Environmental issues in Southern Africa

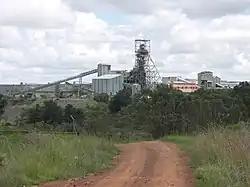
South Africa-Cullinan Premier Mine

Coal mining is one of Southern Africa's main energy source, but it holds a huge negative impact on the land's water, air and soil quality. Acid mine drainage is the result of the excess coal mining that occurs. Sulphuric Acid is released from coal mining, and although the generalizing process is slow, the time it takes for the acid to neutralize is equally as slow. When clean, excess water is released from the rock masses that are broken through mining, it's mixed with the sulphuric acid causing the water to become toxic. This toxic, contaminated water kills plants and animals, while also dissolving aluminum and heavy minerals found in clean water (increasing toxicity level). Although rocks which contain calcium carbonate are able to neutralize the acidic water, Southern Africa does not have the rocks which contain these minerals.